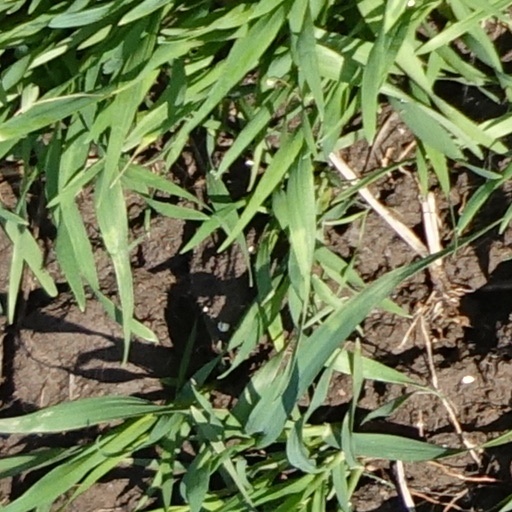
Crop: wheat